2008 Wimbledon Championships – Day-by-day summaries

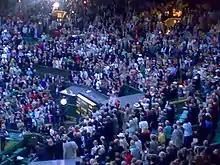
Rafael Nadal climbs over a commentary box roof to receive the congratulations of Felipe, Prince of Asturias and his wife.

The final Sunday, featuring the men's singles final, saw Rafael Nadal win the first Wimbledon title of his career and fifth Grand Slam tournament. No. 1 seed and five-time champion Roger Federer was aiming to equal William Renshaw's record of six consecutive Wimbledon titles (1881–1886), and edge ever closer to Pete Sampras's record of 14 Grand Slam titles, of which Federer had 12. Nadal, the No. 2 seed and four-time French Open champion was Federer's challenger for the third consecutive year, and was aiming to become the first man since Björn Borg to win the French Open and Wimbledon in the same year. Nadal's countryman, Manuel Santana, the last Spaniard to have won the Wimbledon title (in 1966), said Nadal could take inspiration from Spain's victory in the recent European Championships, which Spain had last won in 1964.